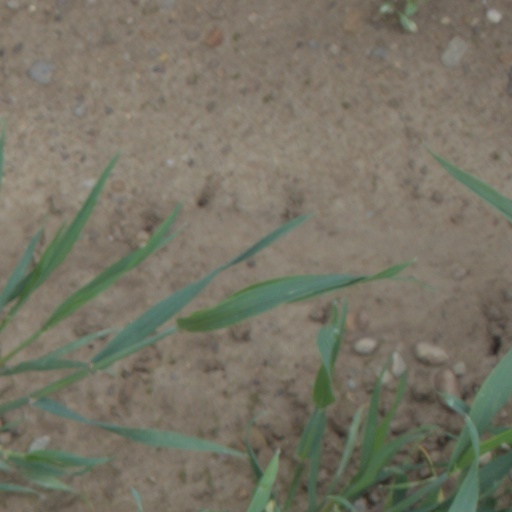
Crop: wheat